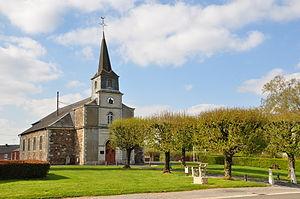
L'église de la Sainte-Trinité de Regniowez (Ardennes, région Champagne-Ardenne, France).
Regniowez est une commune française, située dans le département des Ardennes en région Grand Est, à la frontière franco-belge.